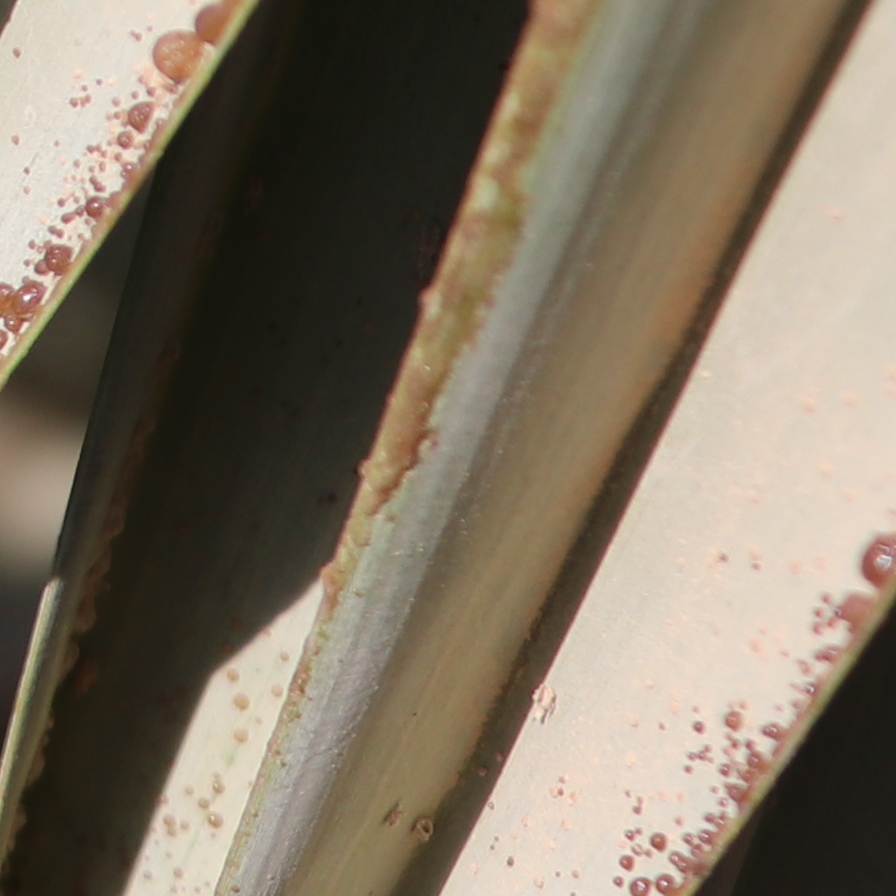
Label: Honey